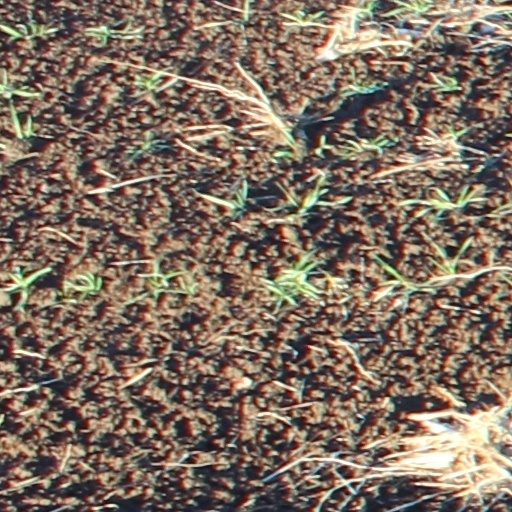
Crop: wheat